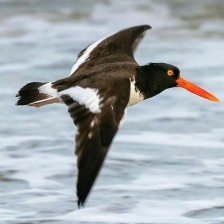
Species: OYSTER CATCHER
Scientific name: HAEMATOPUS
ImageNet parent category: oystercatcher